Cricket Revolution

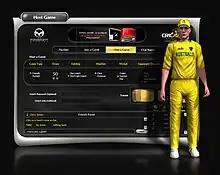
The title menu

The primary mode of play involves online competition through multiplayer or local area network, giving players access to community and competitive features. It also keeps track of all the players' statistics, performance data, and match winning scores and innings. The tracked data is then posted online to overall leader board and ranking systems. Online leaderboards and scorecards allow access to batting and bowling statistics for all matches that they play across each season and see how they and their clubs rank against other individual players and rival clubs.